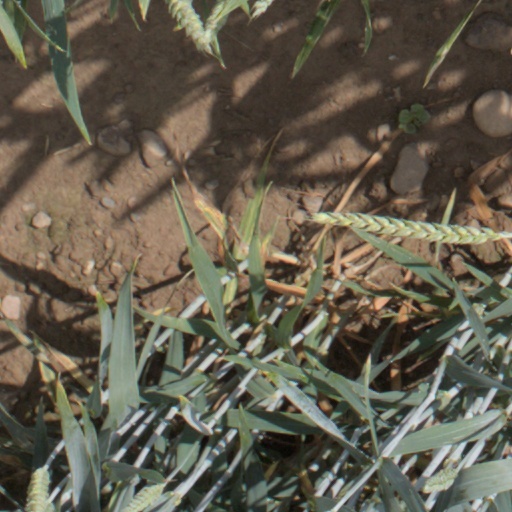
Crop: wheat